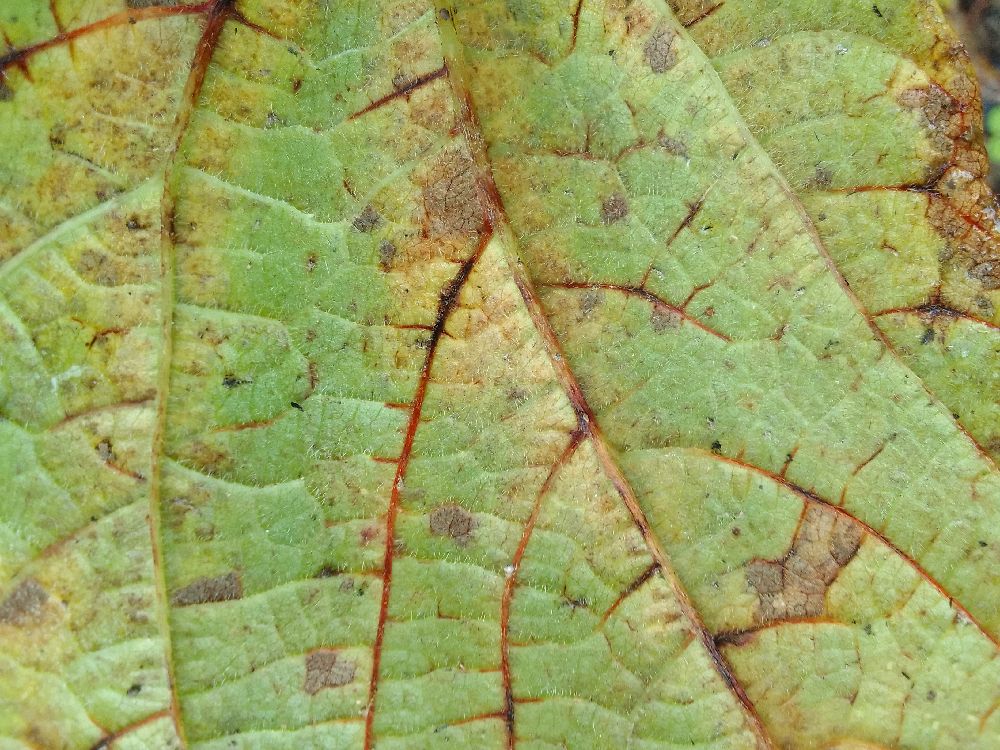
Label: anthracnose